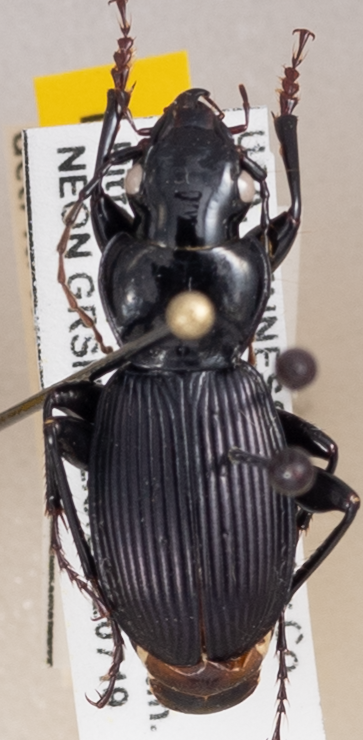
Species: Pterostichus moestus
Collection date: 2022-07-19
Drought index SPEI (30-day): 1.13
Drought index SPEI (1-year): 1.13
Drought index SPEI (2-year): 1.45